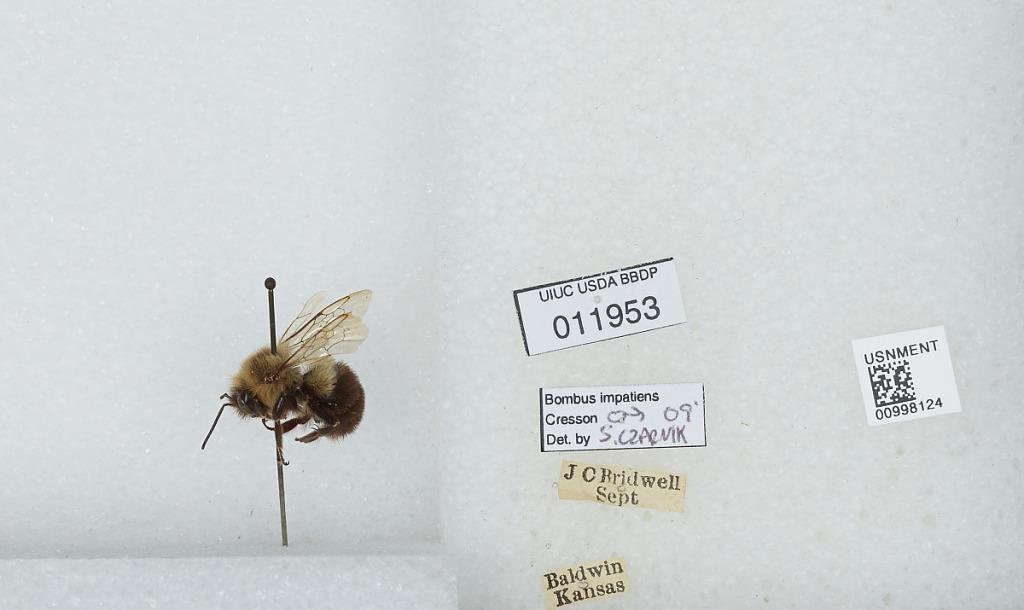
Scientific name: Bombus (Pyrobombus) impatiens Cresson
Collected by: J. Bridwell
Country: United States
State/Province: Kansas
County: Douglas
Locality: Baldwin
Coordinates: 38.7775, -95.1875
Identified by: Czarnik, S.